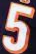
Number: 5